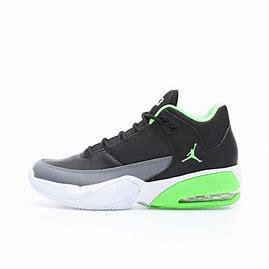
Brand: Jordan
Model: Max Aura 3